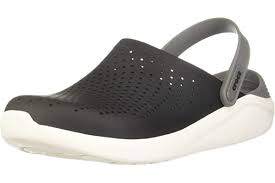
Label: Clog